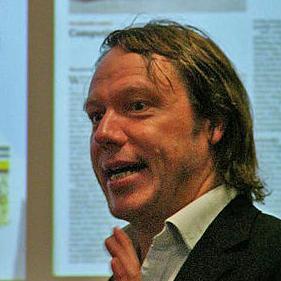
Age: 45